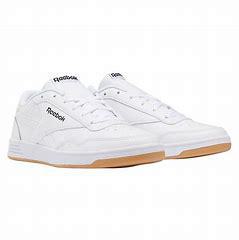
Brand: Reebok
Model: Royal Techque T